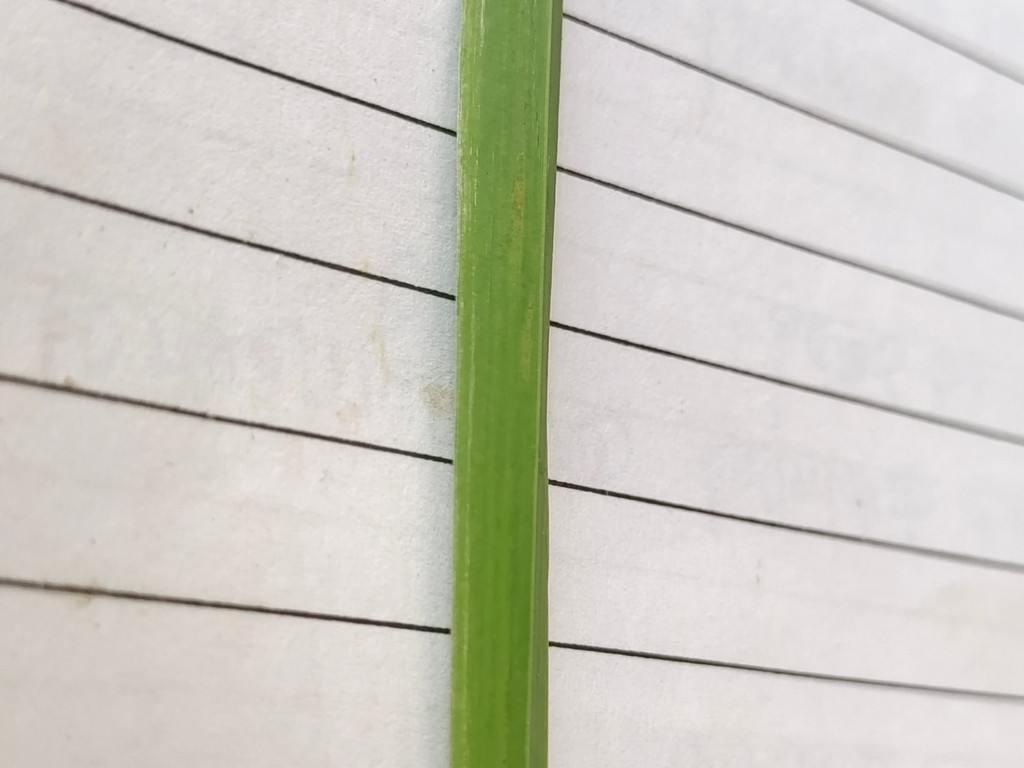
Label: Healthy